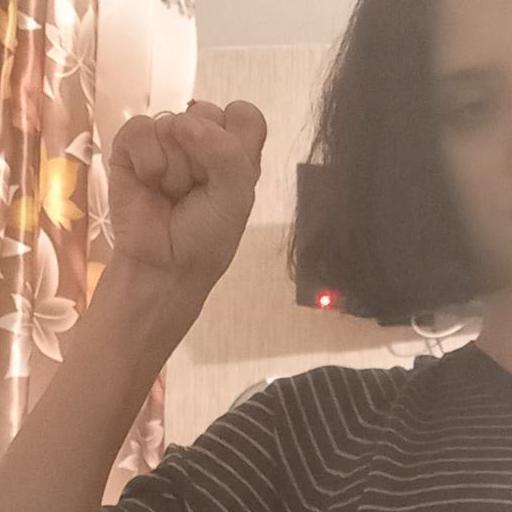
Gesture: fist